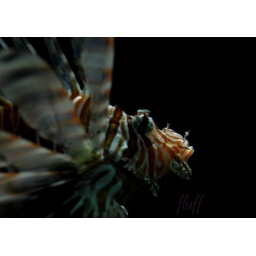
in a lions face